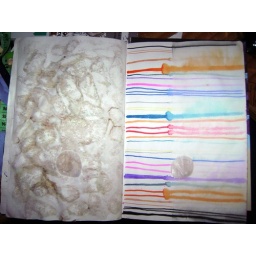
a. back of 24b roses (really smelly) b. felt tip running experiment. drew lines .dipped in the sink